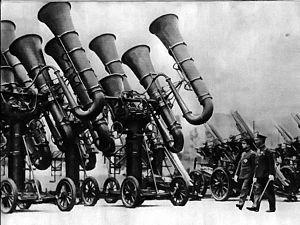
Photographie datant d'avant la Seconde Guerre mondiale montrant l'empereur japonais Hiro Hito inspectant une série de détecteurs aériens acoustiques. Le lieu est inconnu. Avant le développement des radars durant la Seconde Guerre mondiale, les forces de défense antiaériennes utilisaient ces appareils pour localiser les appareils ennemis via le bruit de leurs moteurs. Chaque détecteur est composé de deux paires de trompes, l'une sur l'axe horizontal et l'autre sur l'axe vertical. La sortie de chacune des paires est reliée par des tuyaux en caoutchouc à un écouteur en forme de stéthoscope porté par un technicien. En bougeant l'axe des trompes jusqu'à ce que le son soit centré dans les écouteurs, l'élévation et la direction de l'appareil pouvait être déterminée."